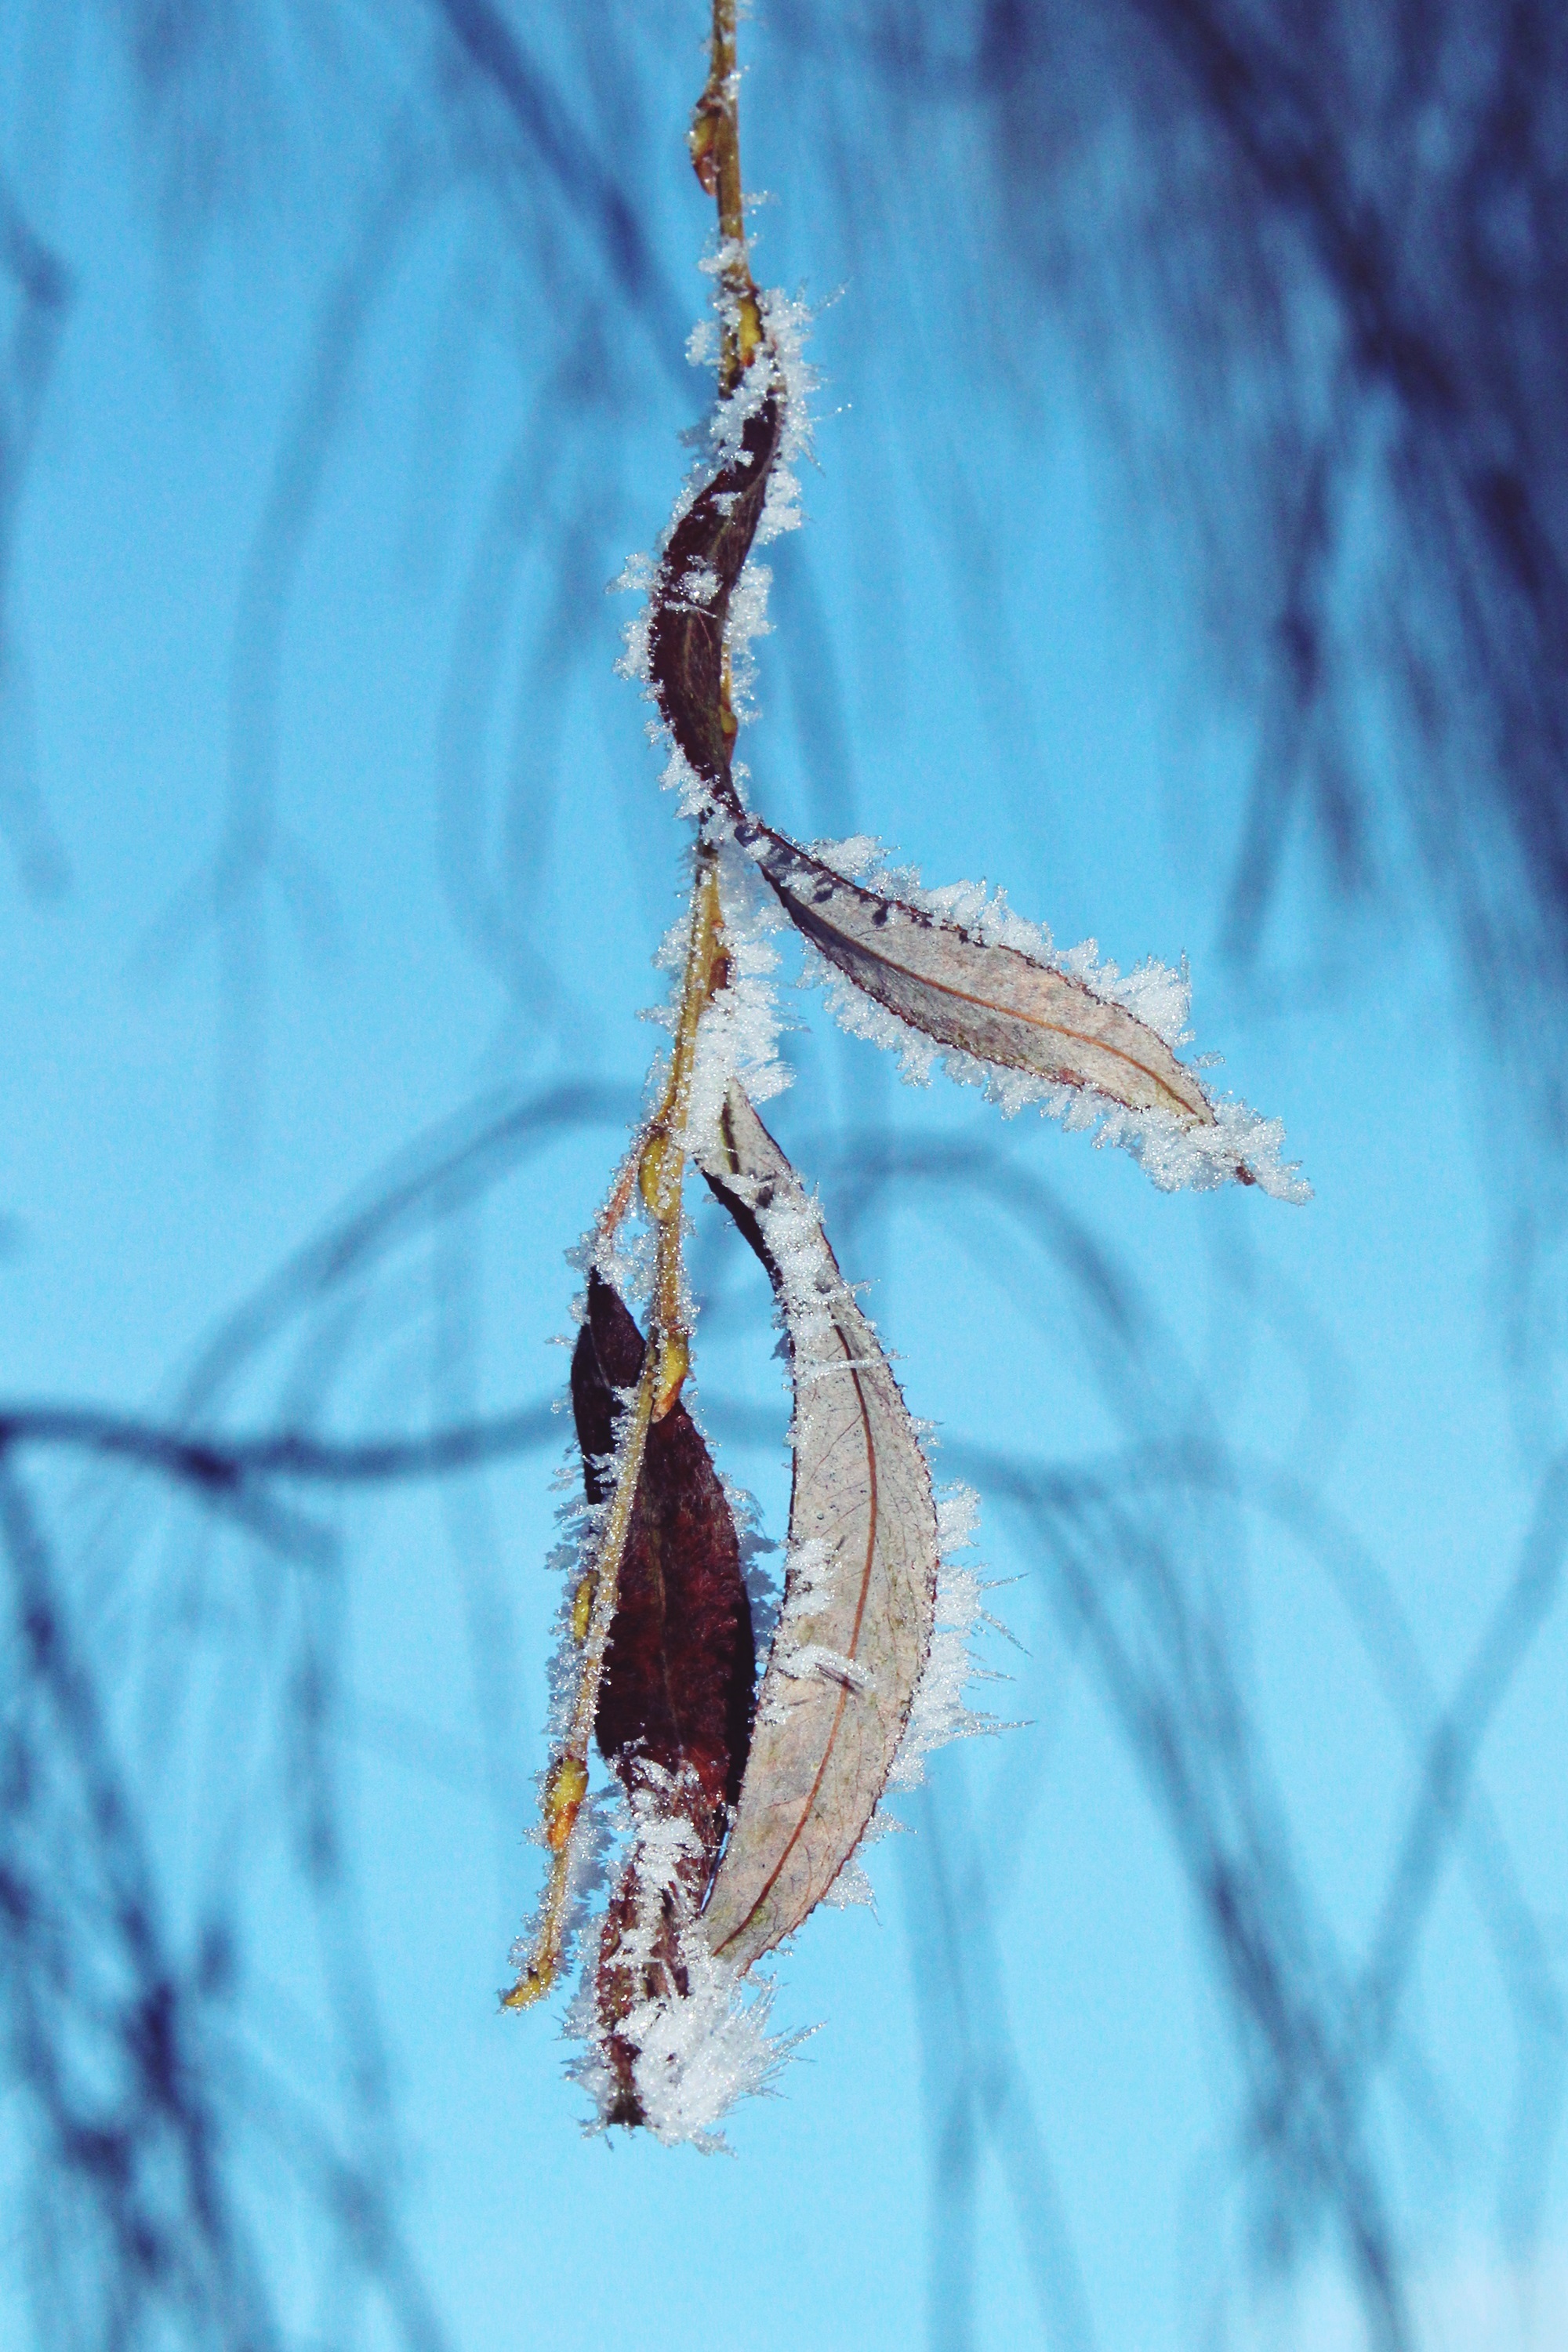
tree, nature, branch, snow, cold, winter, leaf, flower, frost, ice, spring, frozen, blue, season, twig, close up, leaves, iced, branches, crystal, wintry, winter magic, hoarfrost, macro photography, eiskristalle, winter time